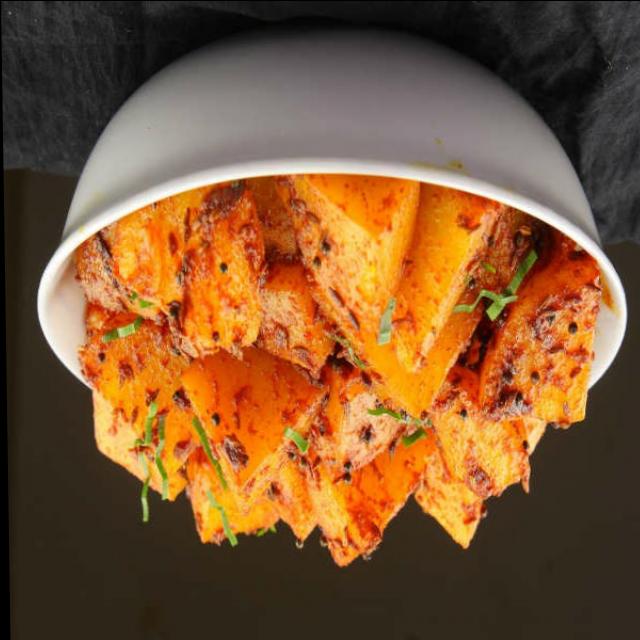
Dish: aloo_masala